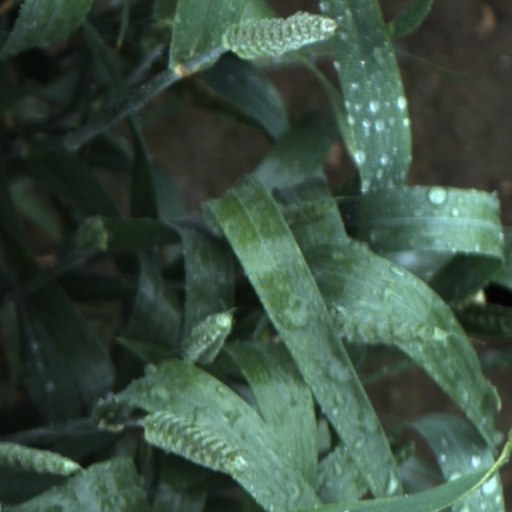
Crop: wheat